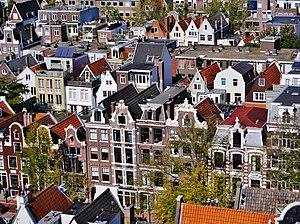
Le Grachtengordel est un quartier de la capitale néerlandaise Amsterdam, situé dans le district Centrum. Il est délimité par le Singel à l'est et par le Prinsengracht à l'ouest, et est également traversé par le Herengracht et le Keizersgracht. À partir du Brouwersgracht, qui en constitue la frontière nord, les quatre canaux s'écoulent parallèlement les uns aux autres en direction du sud ouest, forment une légère courbe puis se jettent dans l'Amstel au niveau de la Waterlooplein. Le prolongement des canaux principaux à l'est, sous le nom de Nieuwe Herengracht, Nieuwe Keizersgracht et Nieuwe Prinsengracht atteint ensuite le Muidergracht, où le quartier du Plantage débute.